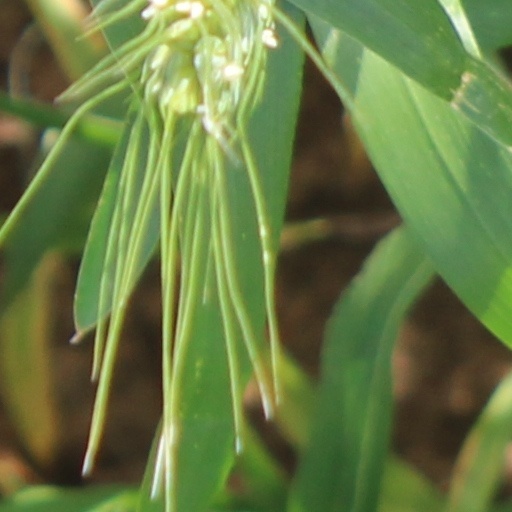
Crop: wheat